Jan Peeters I

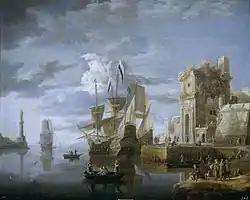
"View of a port"

Bouttats also used drawings by Jan Peeters (I) for the 1674 publication "" (Scene of the Cities and the Forts of the United Netherlands with the Neighbouring Places like Brabant, Flanders and on the Rhine and Conquered Elsewhere by the Weapons of the Great and Mighty Sovereign States under the Leadership of the Very Noble Prince of Orange). This publication contained views of the major cities and forts in the Dutch Republic, Flanders and along the Rhine.